Israeli Army Radio

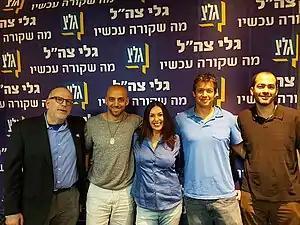
Galei Tzahal Station, 2016 Yaron Deckel, Idan Raichel, Miri Regev, Yoaz Hendel, Dr. Asael Lubotzky

Galatz was the first radio station in Israel to abandon the formal, somewhat stilted Hebrew that was normally used in the media. Its entertainment programs to soldiers were the first to use colloquial Hebrew on air. Its news bulletins use a more relaxed linguistic style than IBA's Kol Yisrael (קול ישראל, "Voice of Israel") hourly bulletins. This presentation style proved particularly popular among two age groups: youngsters and senior citizens. In April 1983, the radio station broadcast an interview with historian Yehuda Bauer discussing similarities between the Holocaust and the Armenian genocide. Despite protests by the Israeli Ministry of Foreign Affairs, Ron Ben-Yishai refused to cancel the program, leading to a diplomatic incident in Israel–Turkey relations due to Turkey's Armenian genocide denial.